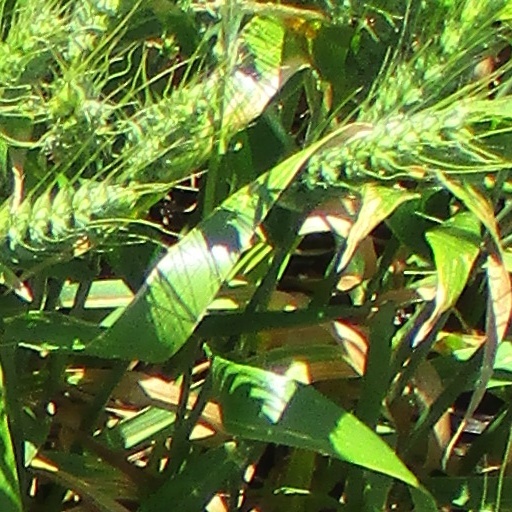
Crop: wheat